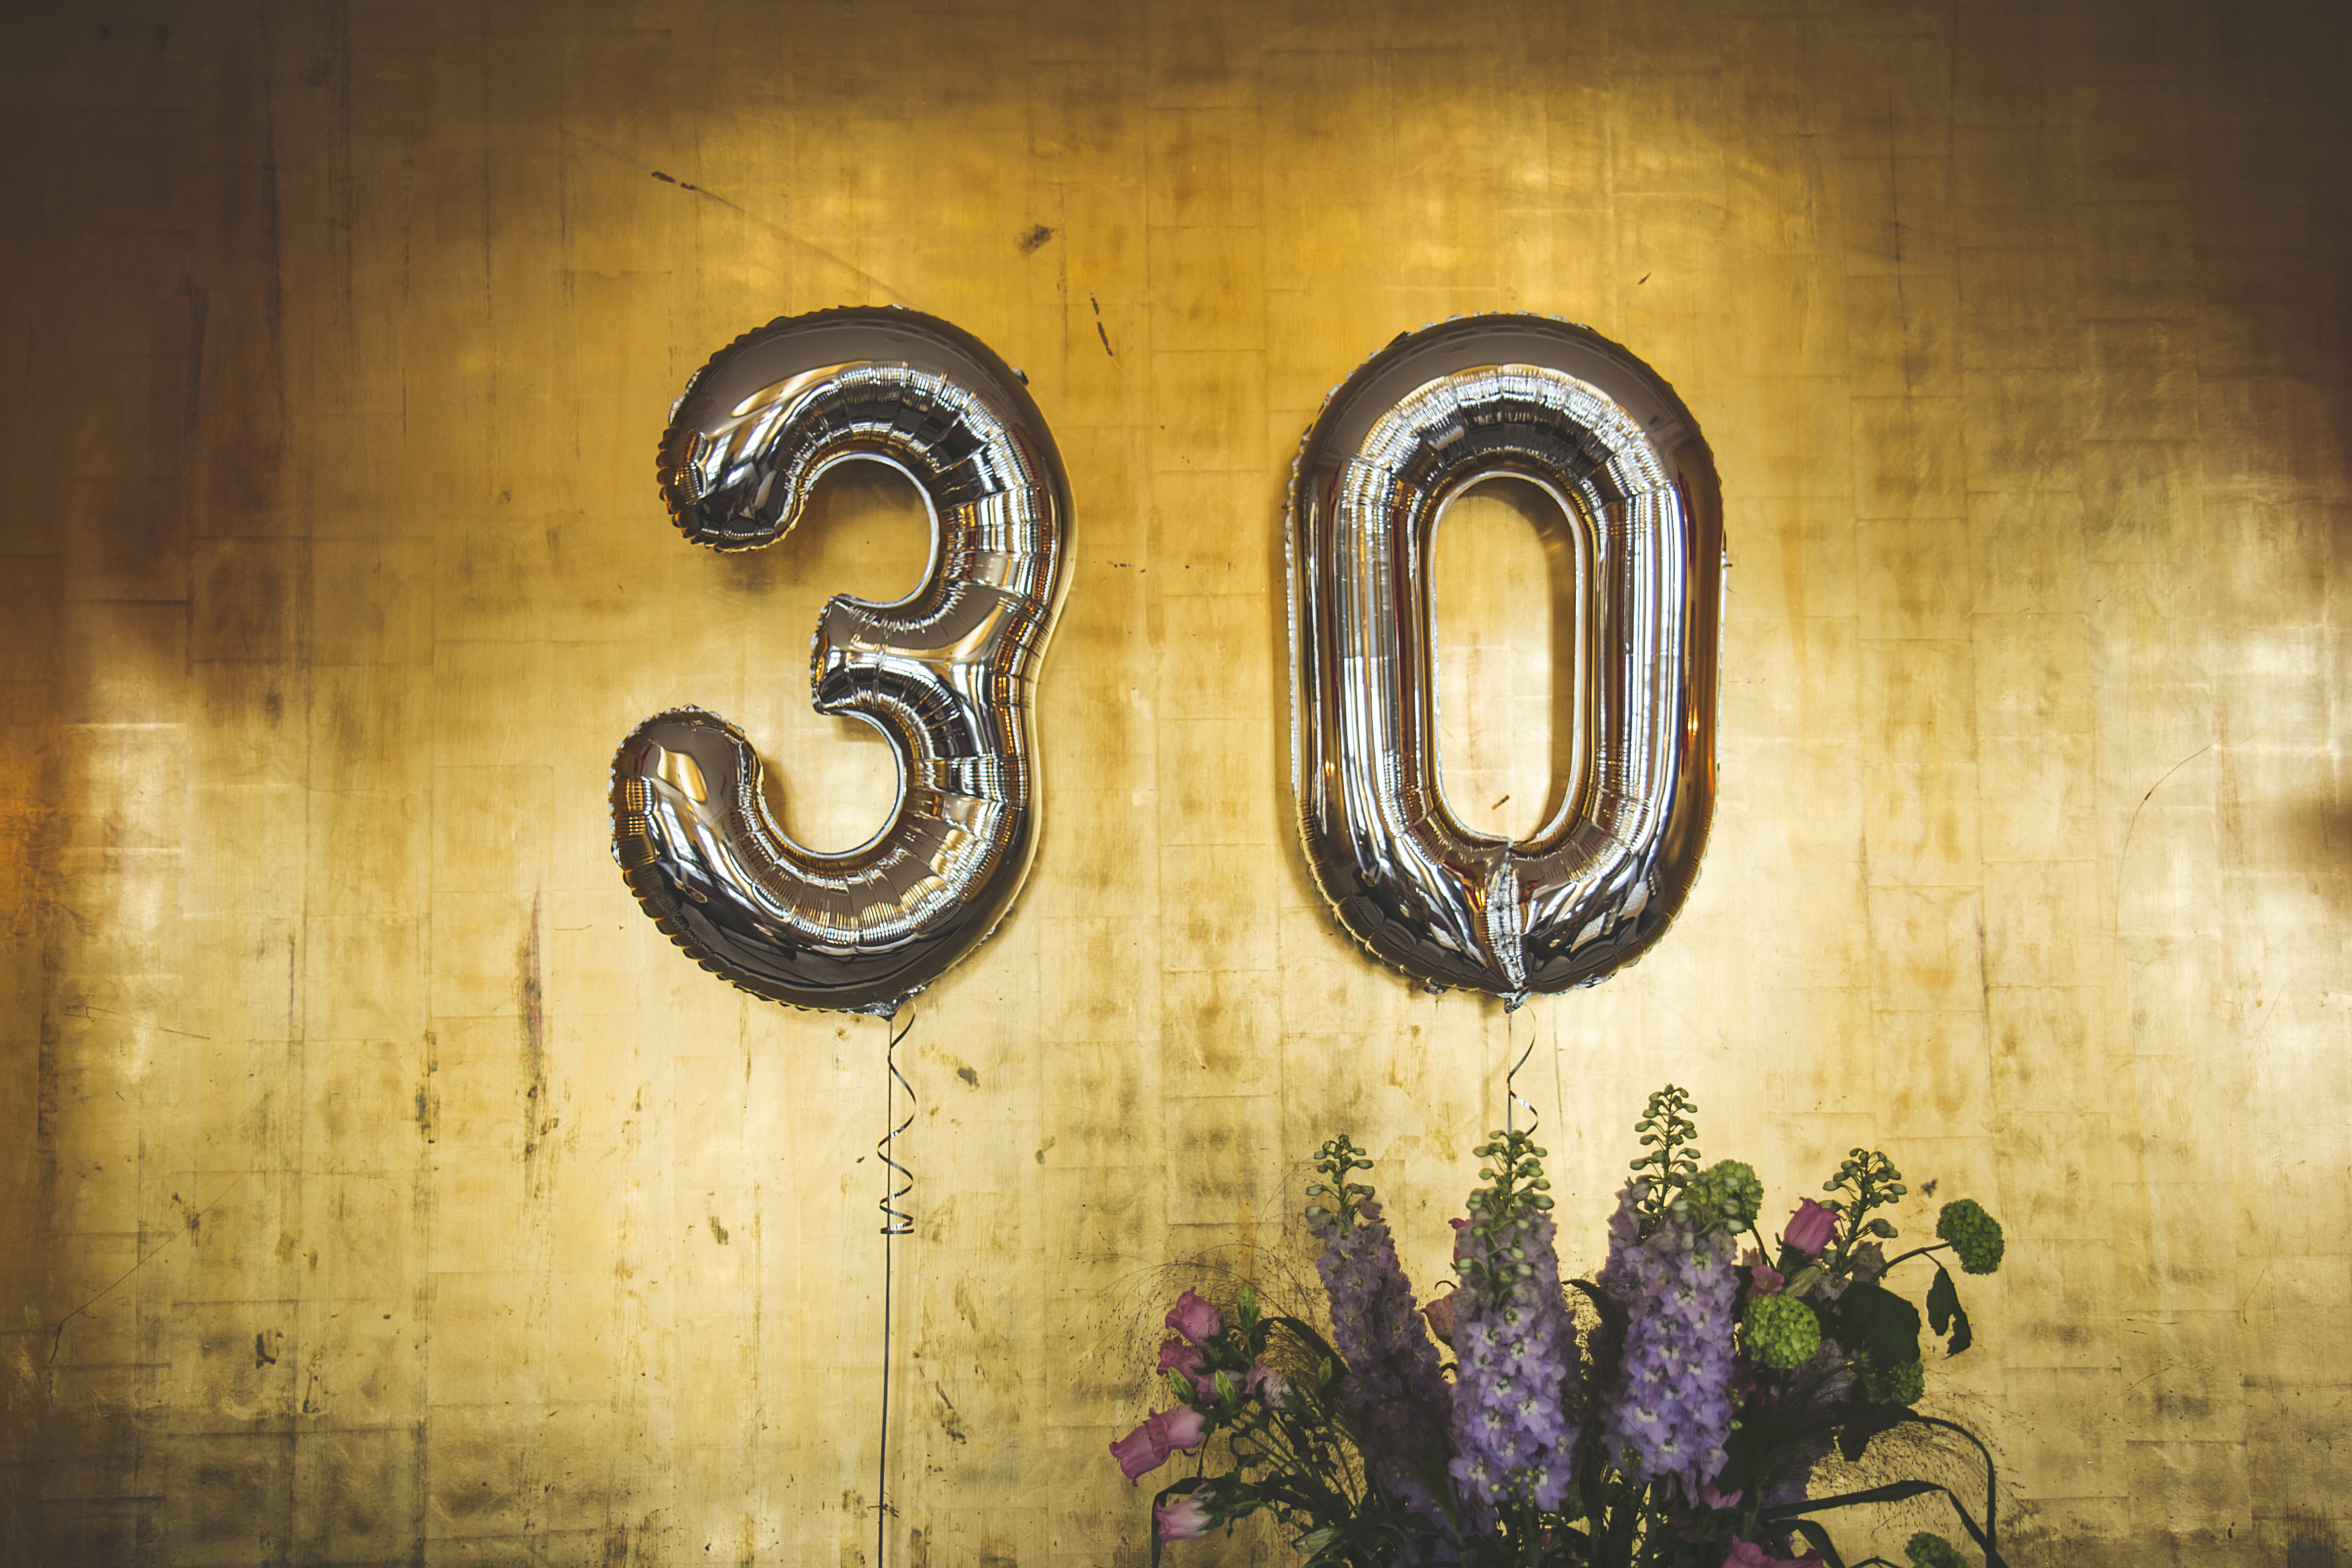
number, wall, color, font, art, modern art, computer wallpaper